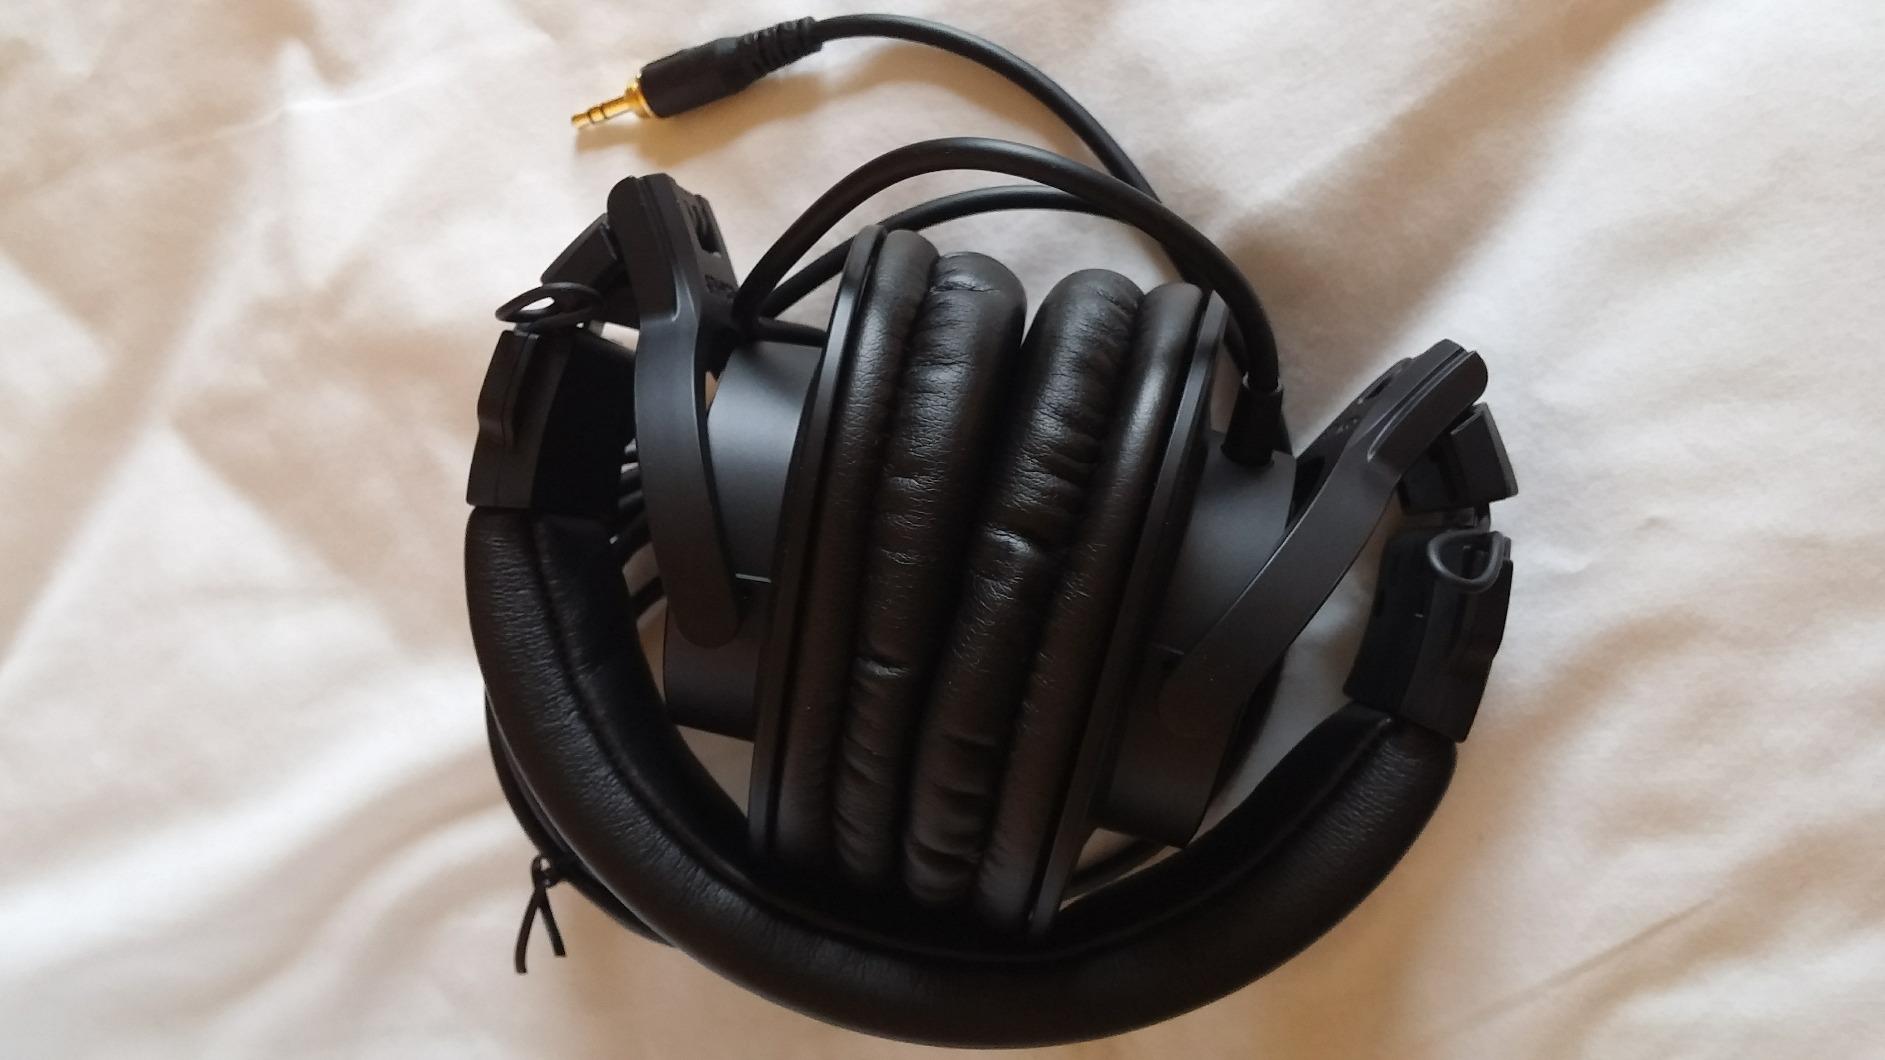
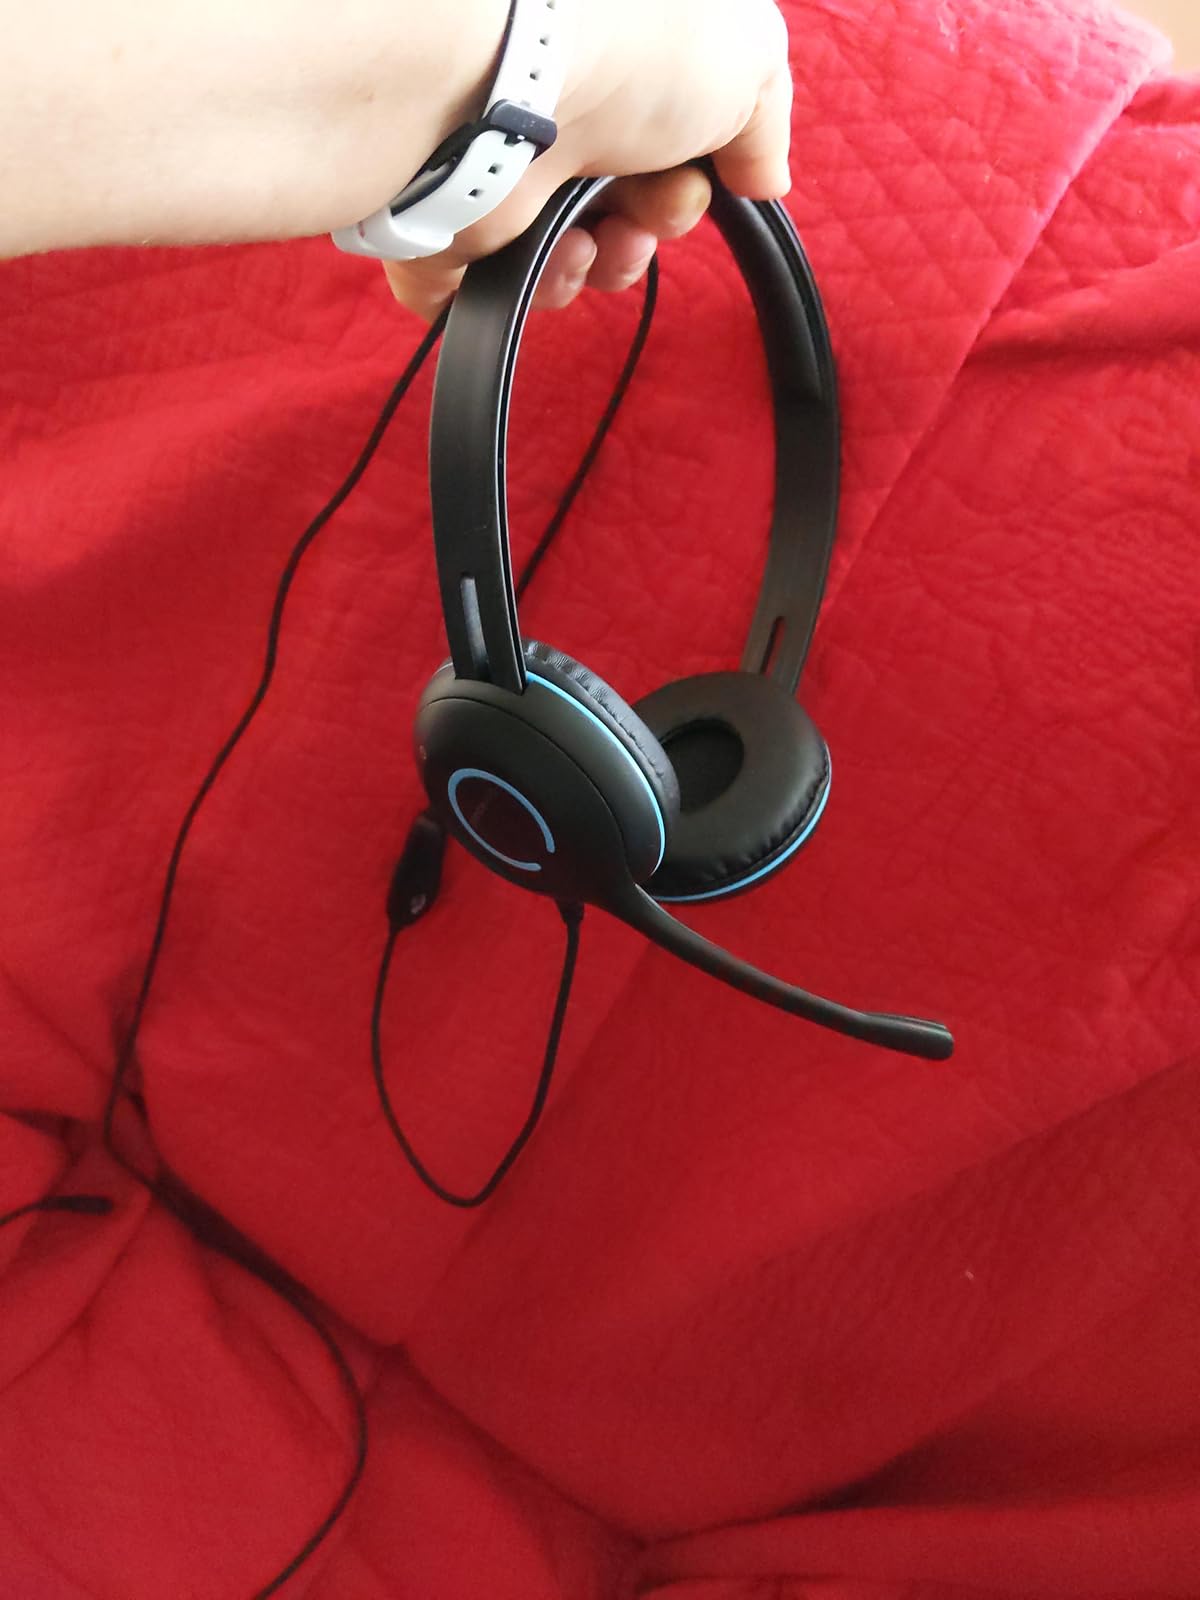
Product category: headphones
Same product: no